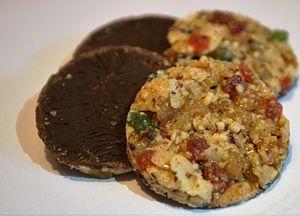
Des florentins - biscuits aux amandes, chocolat et fruits confits
Le florentin est un biscuit sec, traditionnellement réalisé à base de miel, d'amandes, d'oranges et de chocolat. Il est consommé pour le thé et il est maintenant répandu dans de nombreux pays.